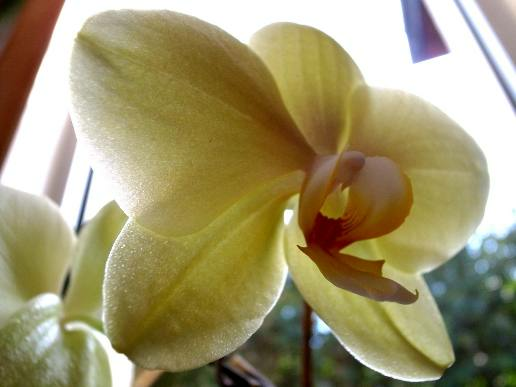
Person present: No